Anti-SSA/Ro autoantibodies

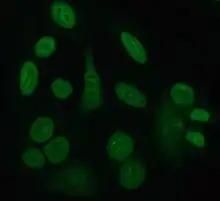
Immunofluorescence pattern of SS-A and SS-B antibodies. Produced using serum from a patient on HEp-20-10 cells with a FITC conjugate.

Anti-SSA autoantibodies (anti–Sjögren's-syndrome-related antigen A autoantibodies, also called anti-Ro, or similar names including anti-SSA/Ro, anti-Ro/SSA, anti–SS-A/Ro, and anti-Ro/SS-A) are a type of anti-nuclear autoantibodies that are associated with many autoimmune diseases, such as systemic lupus erythematosus (SLE), SS/SLE overlap syndrome, subacute cutaneous lupus erythematosus (SCLE), neonatal lupus and primary biliary cirrhosis. They are often present in Sjögren's syndrome (SS). Additionally, Anti-Ro/SSA can be found in other autoimmune diseases such as systemic sclerosis (SSc), polymyositis/dermatomyositis (PM/DM), rheumatoid arthritis (RA), and mixed connective tissue disease (MCTD), and are also associated with heart arrhythmia.